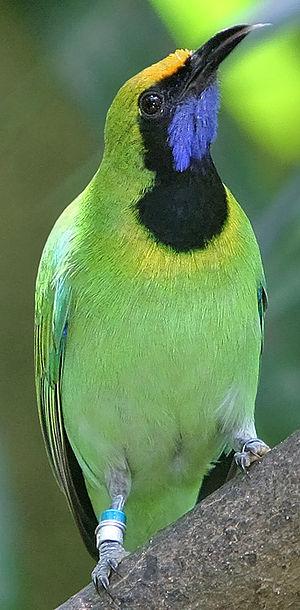
Leafbird à front doré - photo prise au Jurong Bird Park, Singapour